Jeff Civillico

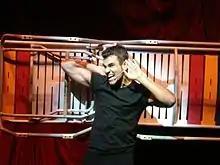
Jeff Civillico performing on Disney Cruises on March 16, 2007

Jeff Civillico (born May 17, 1983) is a juggler, corporate entertainer, comedian, and philanthropist. Based in Las Vegas, he headlined the comedy show "Comedy in Action" at the Paris Las Vegas casino from 2012 to 2019 and was a guest performer at Nathan Burton's magic show. He is the founder of the charity Win-Win Entertainment.